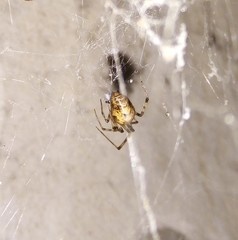
Species: Parasteatoda_tepidariorum